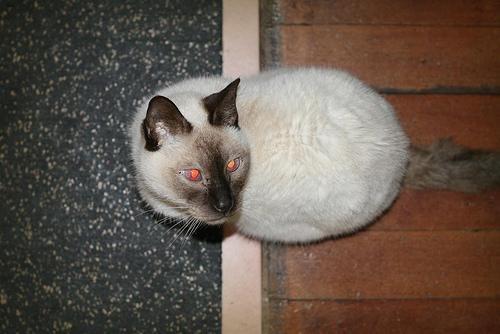
Siamese